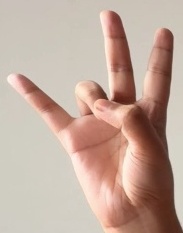
ASL sign: 7